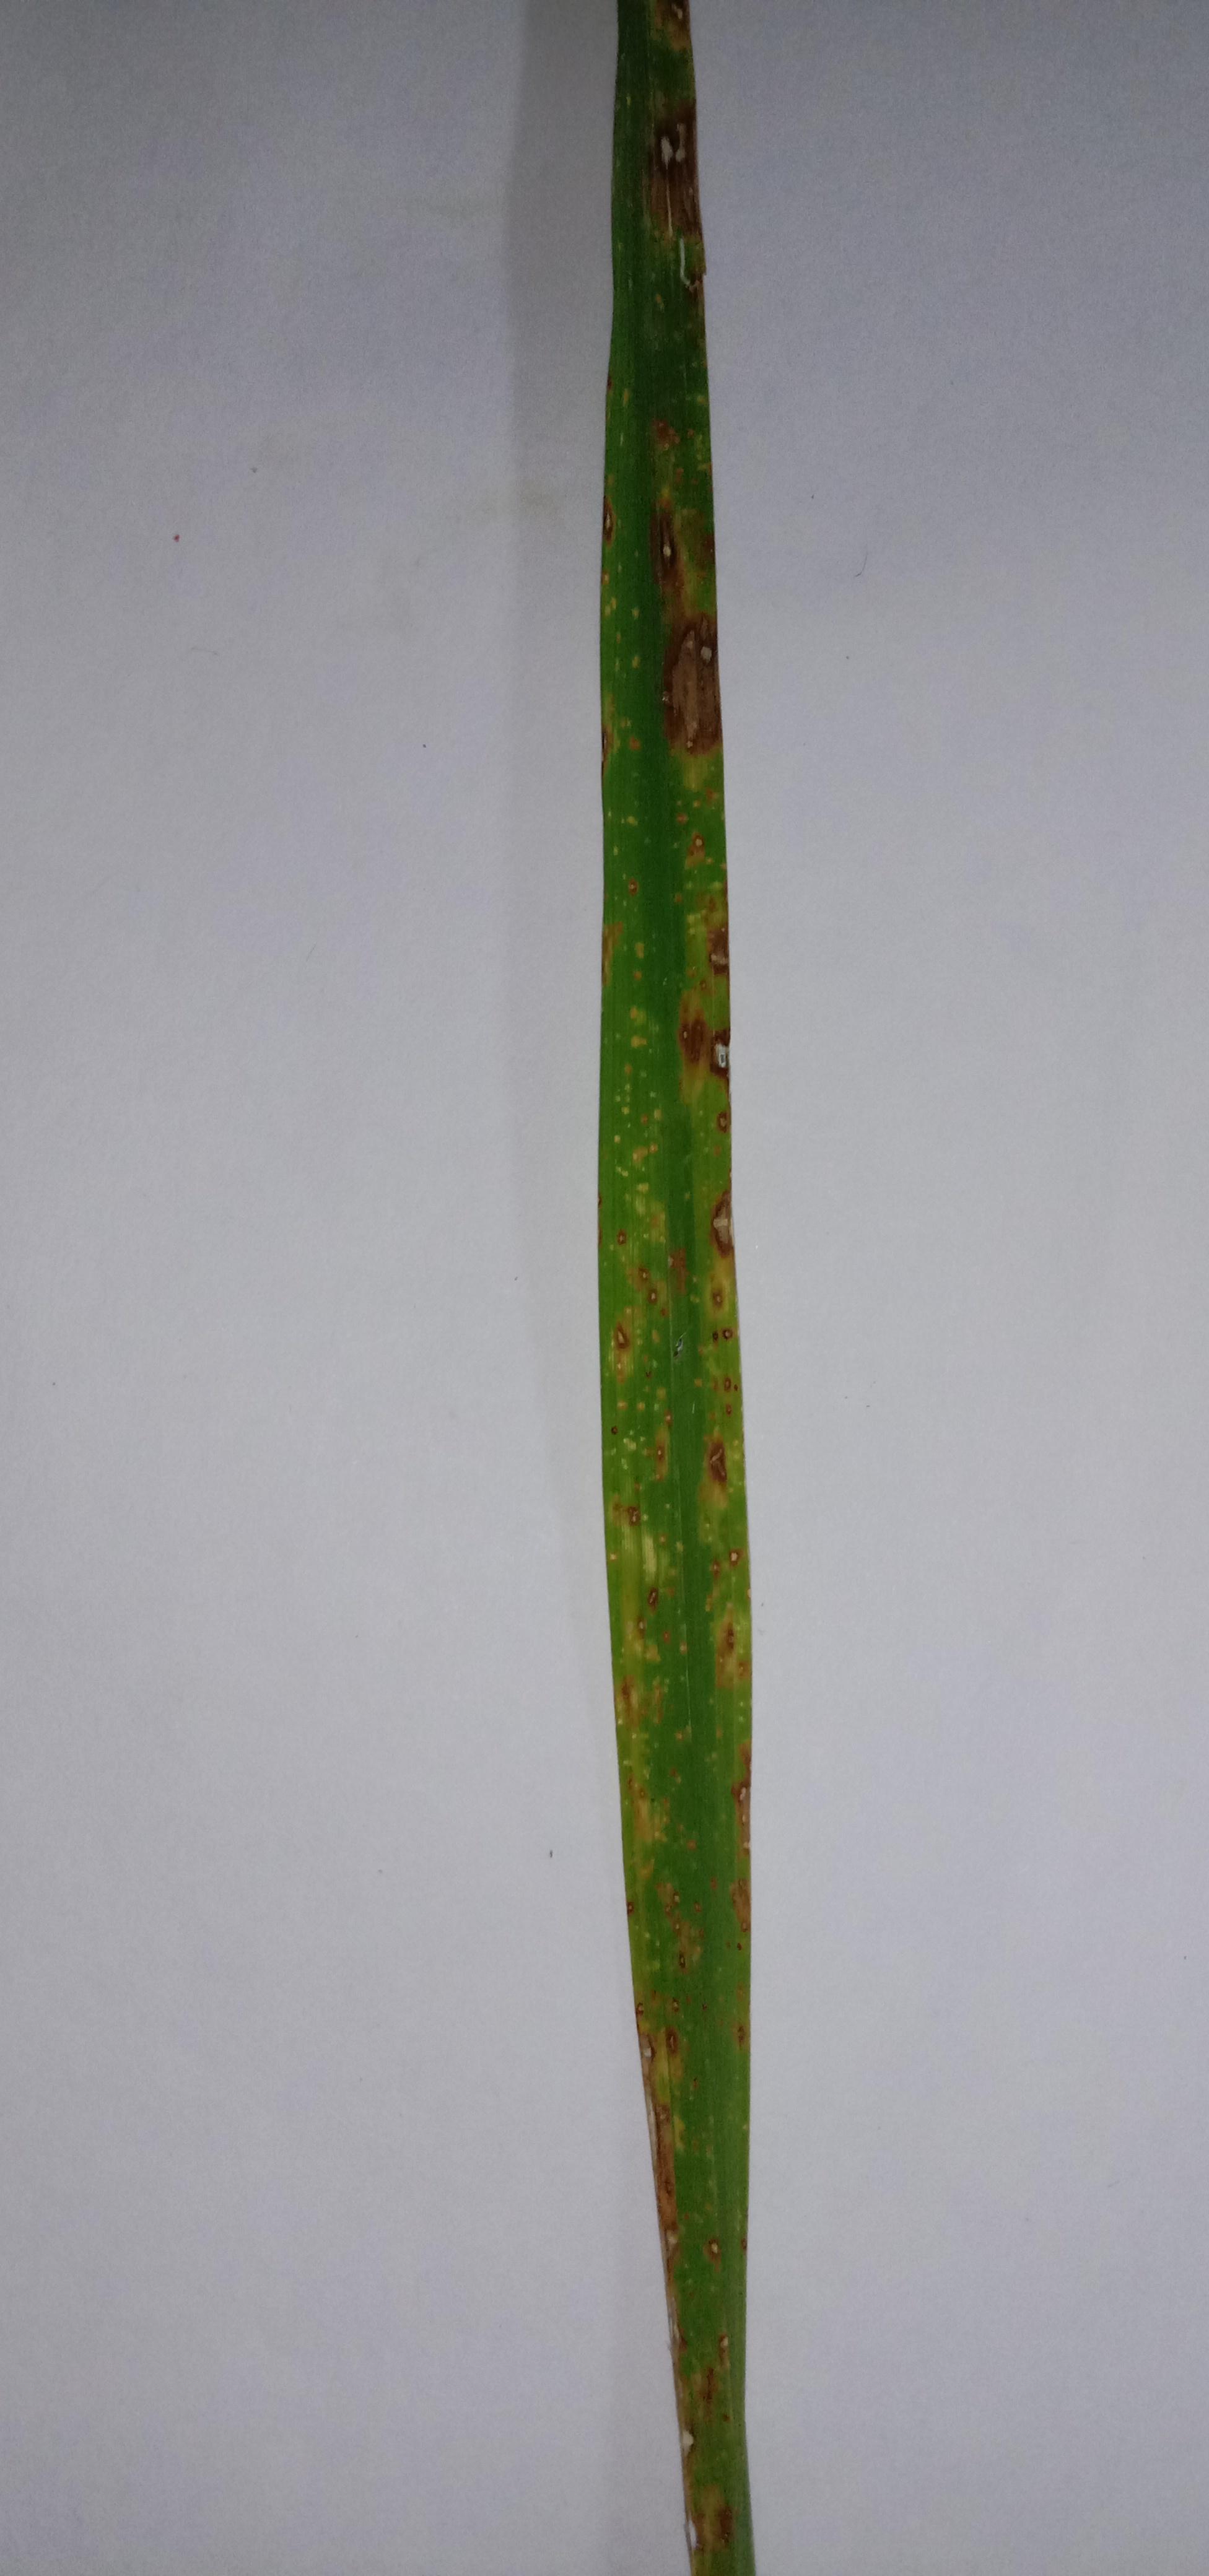
Label: Rice___Leaf_Blast